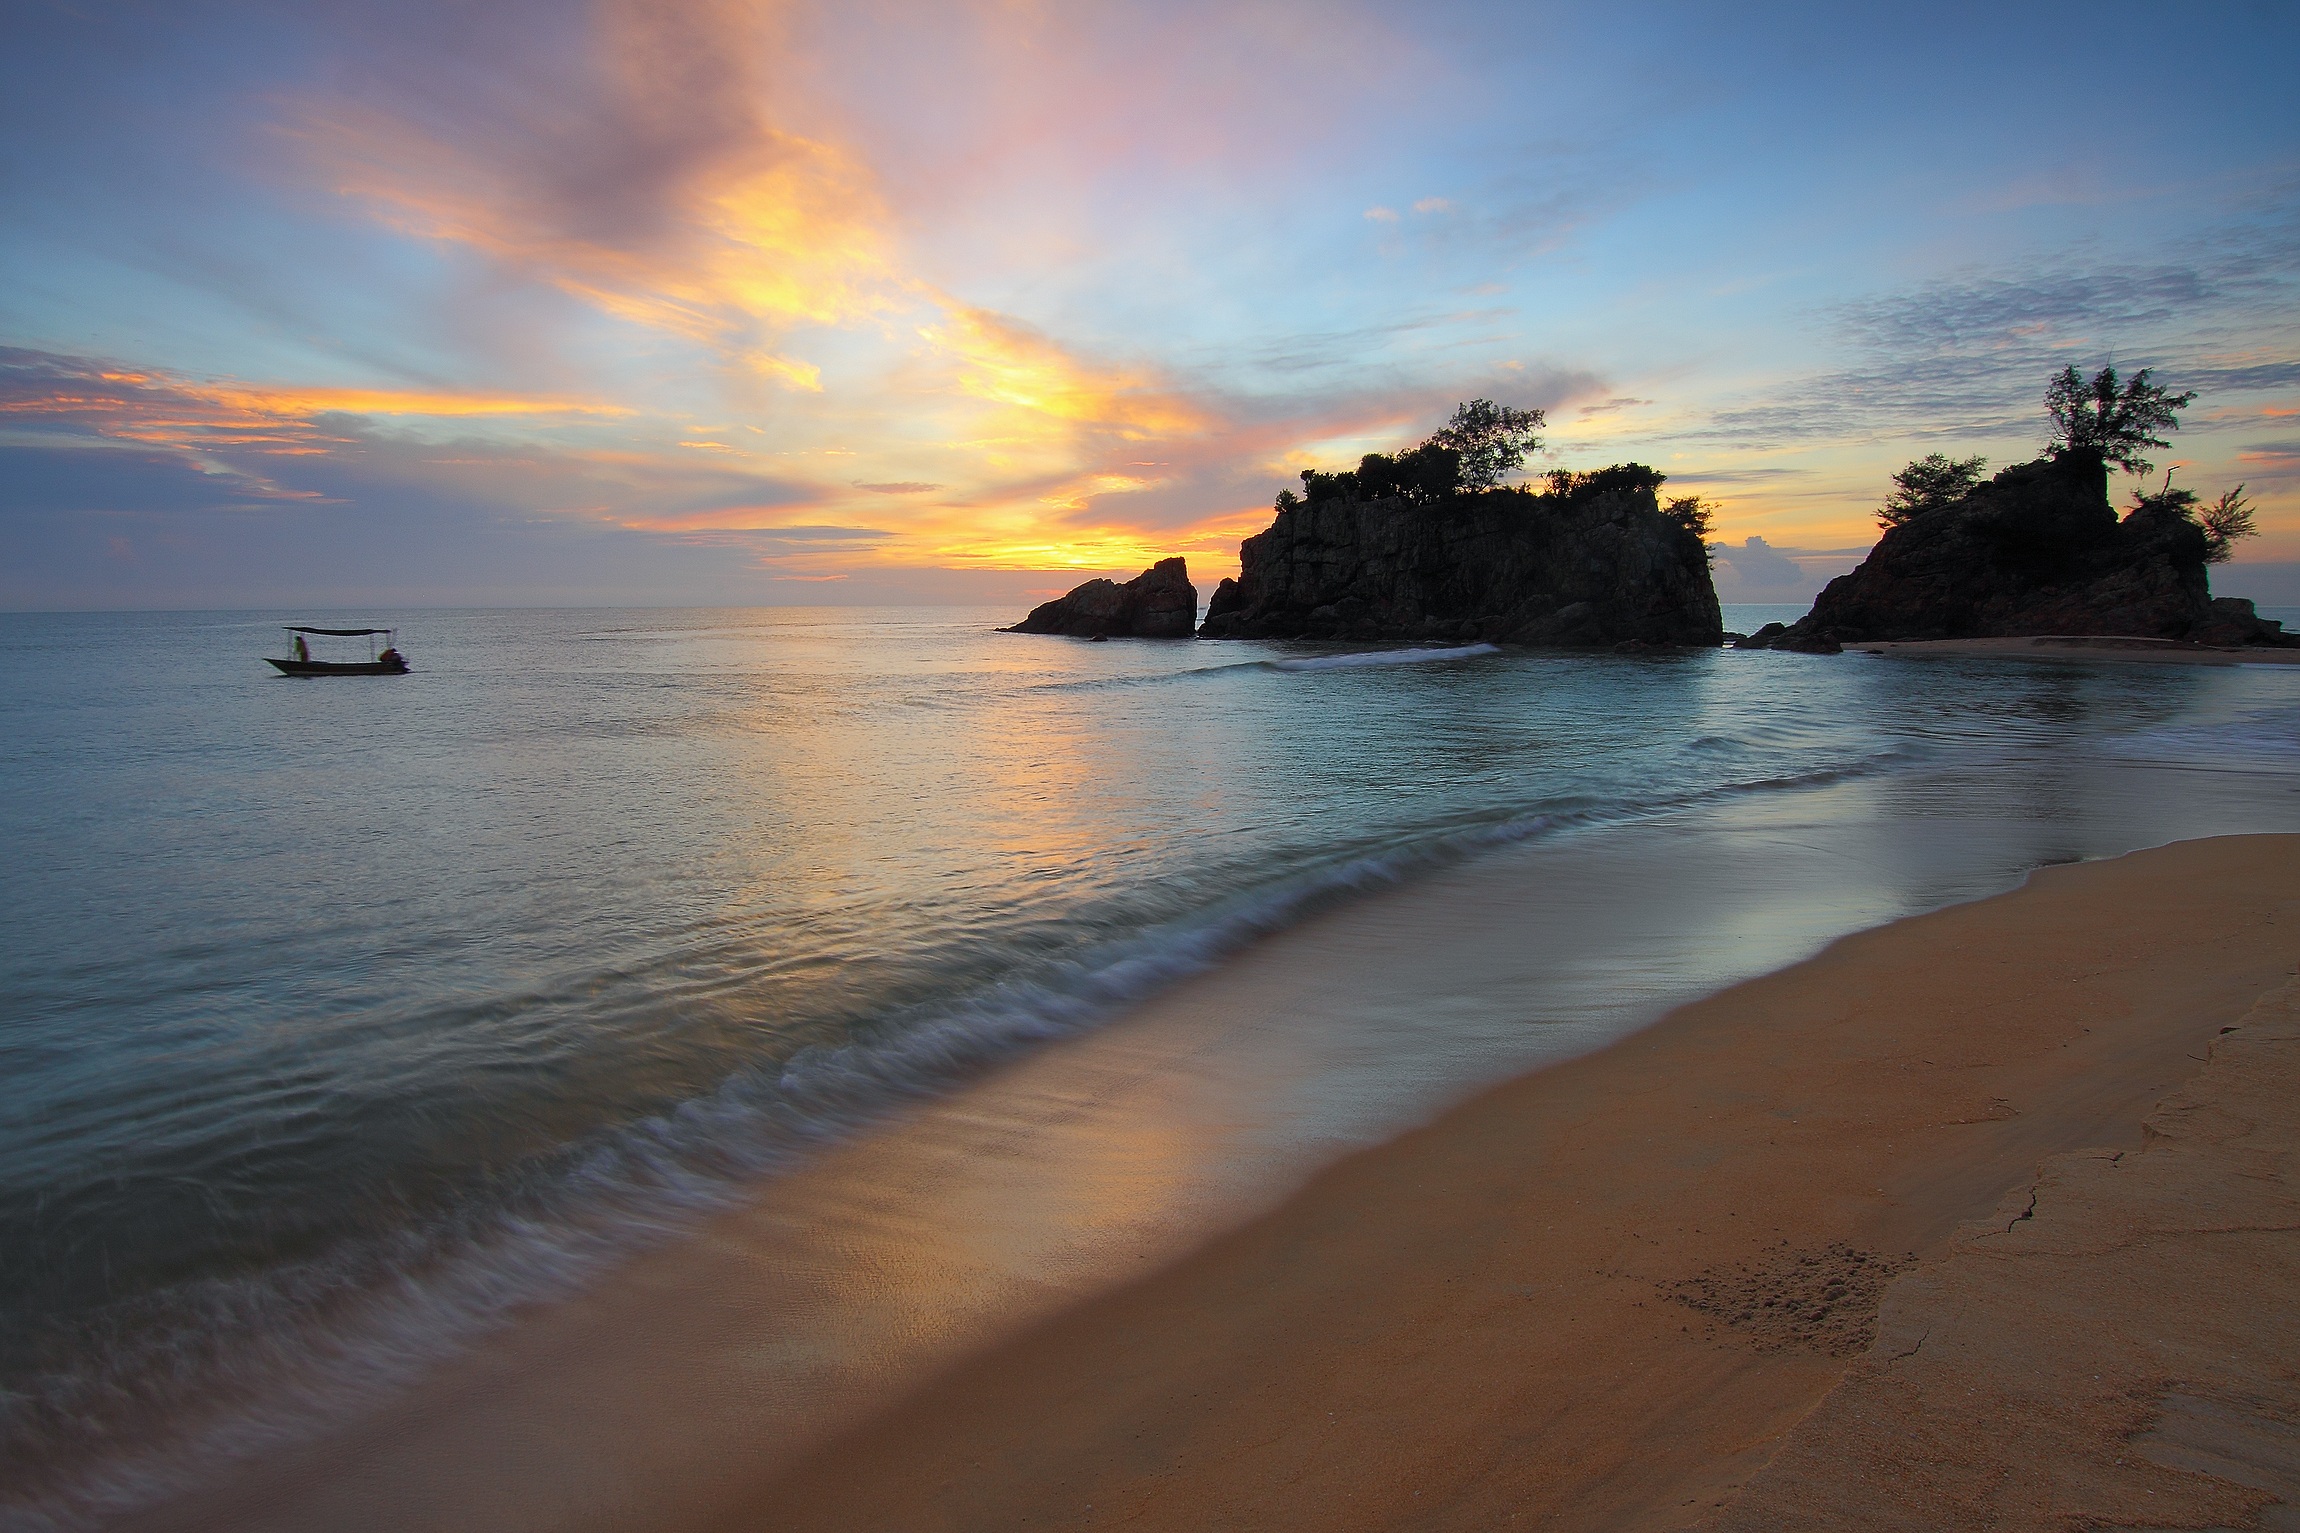
beach, landscape, sea, coast, nature, sand, ocean, horizon, cloud, sunrise, sunset, morning, shore, wave, dawn, dusk, evening, reflection, bay, terrain, body of water, exposure, day, cape, awesome, wind wave, kemasik